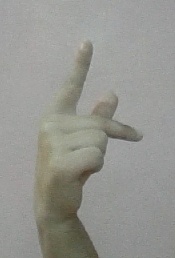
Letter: dha